Western imperialism in Asia

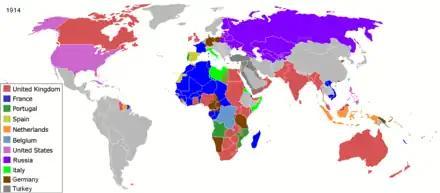
Imperial powers in 1914

The Empire of Japan and the Joseon dynasty in Korea formed bilateral diplomatic relations in 1876. China lost its suzerainty of Korea after defeat in the Sino-Japanese War in 1894. Russia also lost influence on the Korean peninsula with the Treaty of Portsmouth as a result of the Russo-Japanese war in 1904. The Joseon dynasty became increasingly dependent on Japan. Korea became a protectorate of Japan with the Japan–Korea Treaty of 1905. Korea was then "de jure" annexed to Japan with the Japan–Korea Treaty of 1910.